French cruiser Sfax

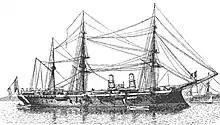
Sketch of "Sfax" in her original configuration

The ship was armed with a main battery of six M1881 28-caliber guns carried in individual pivot mounts. Four of the guns were mounted in sponsons on the upper deck, two on each broadside, while the other two were placed in embrasures in the forecastle. These weapons were supported by a secondary battery of ten M1881 30-caliber guns that were carried in a main deck battery amidships. For close-range defense against torpedo boats, she carried eight guns in individual mounts. Some of these were carried in fighting tops in the masts. She also carried five torpedo tubes in her hull above the waterline; two were placed forward, one on each broadside, and the last in the stern. "Sfax" also carried a pair of M1881 field guns that could be sent ashore with a landing party.